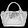
Label: Bag